Sigrid Kaag

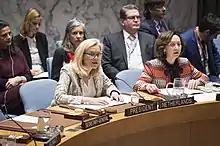
Kaag addressing the United Nations Security Council in 2018

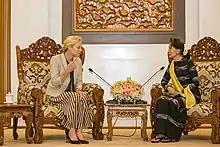
Kaag meeting with State Counsellor of Myanmar Aung San Suu Kyi in 2018

Following the 2017 Dutch government formation, Kaag was asked for a ministerial post by D66 leader Alexander Pechtold. She was installed as Minister for Foreign Trade and Development Cooperation on 26 October 2017. After the resignation of Foreign Minister Halbe Zijlstra on 13 February 2018, she was appointed "ad interim" to succeed him while conserving her other cabinet position. Kaag was consequently the first female Minister of Foreign Affairs of the Netherlands. She was replaced by Stef Blok as foreign minister on 7 March 2018.